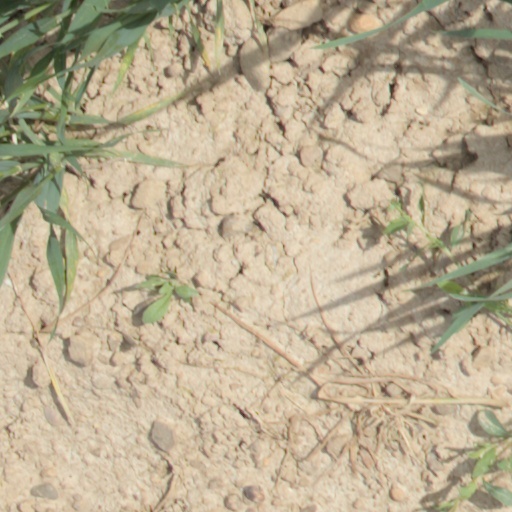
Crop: wheat